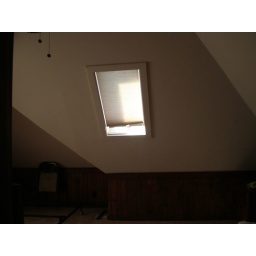
This window is above our bed in the slooped ceiling.